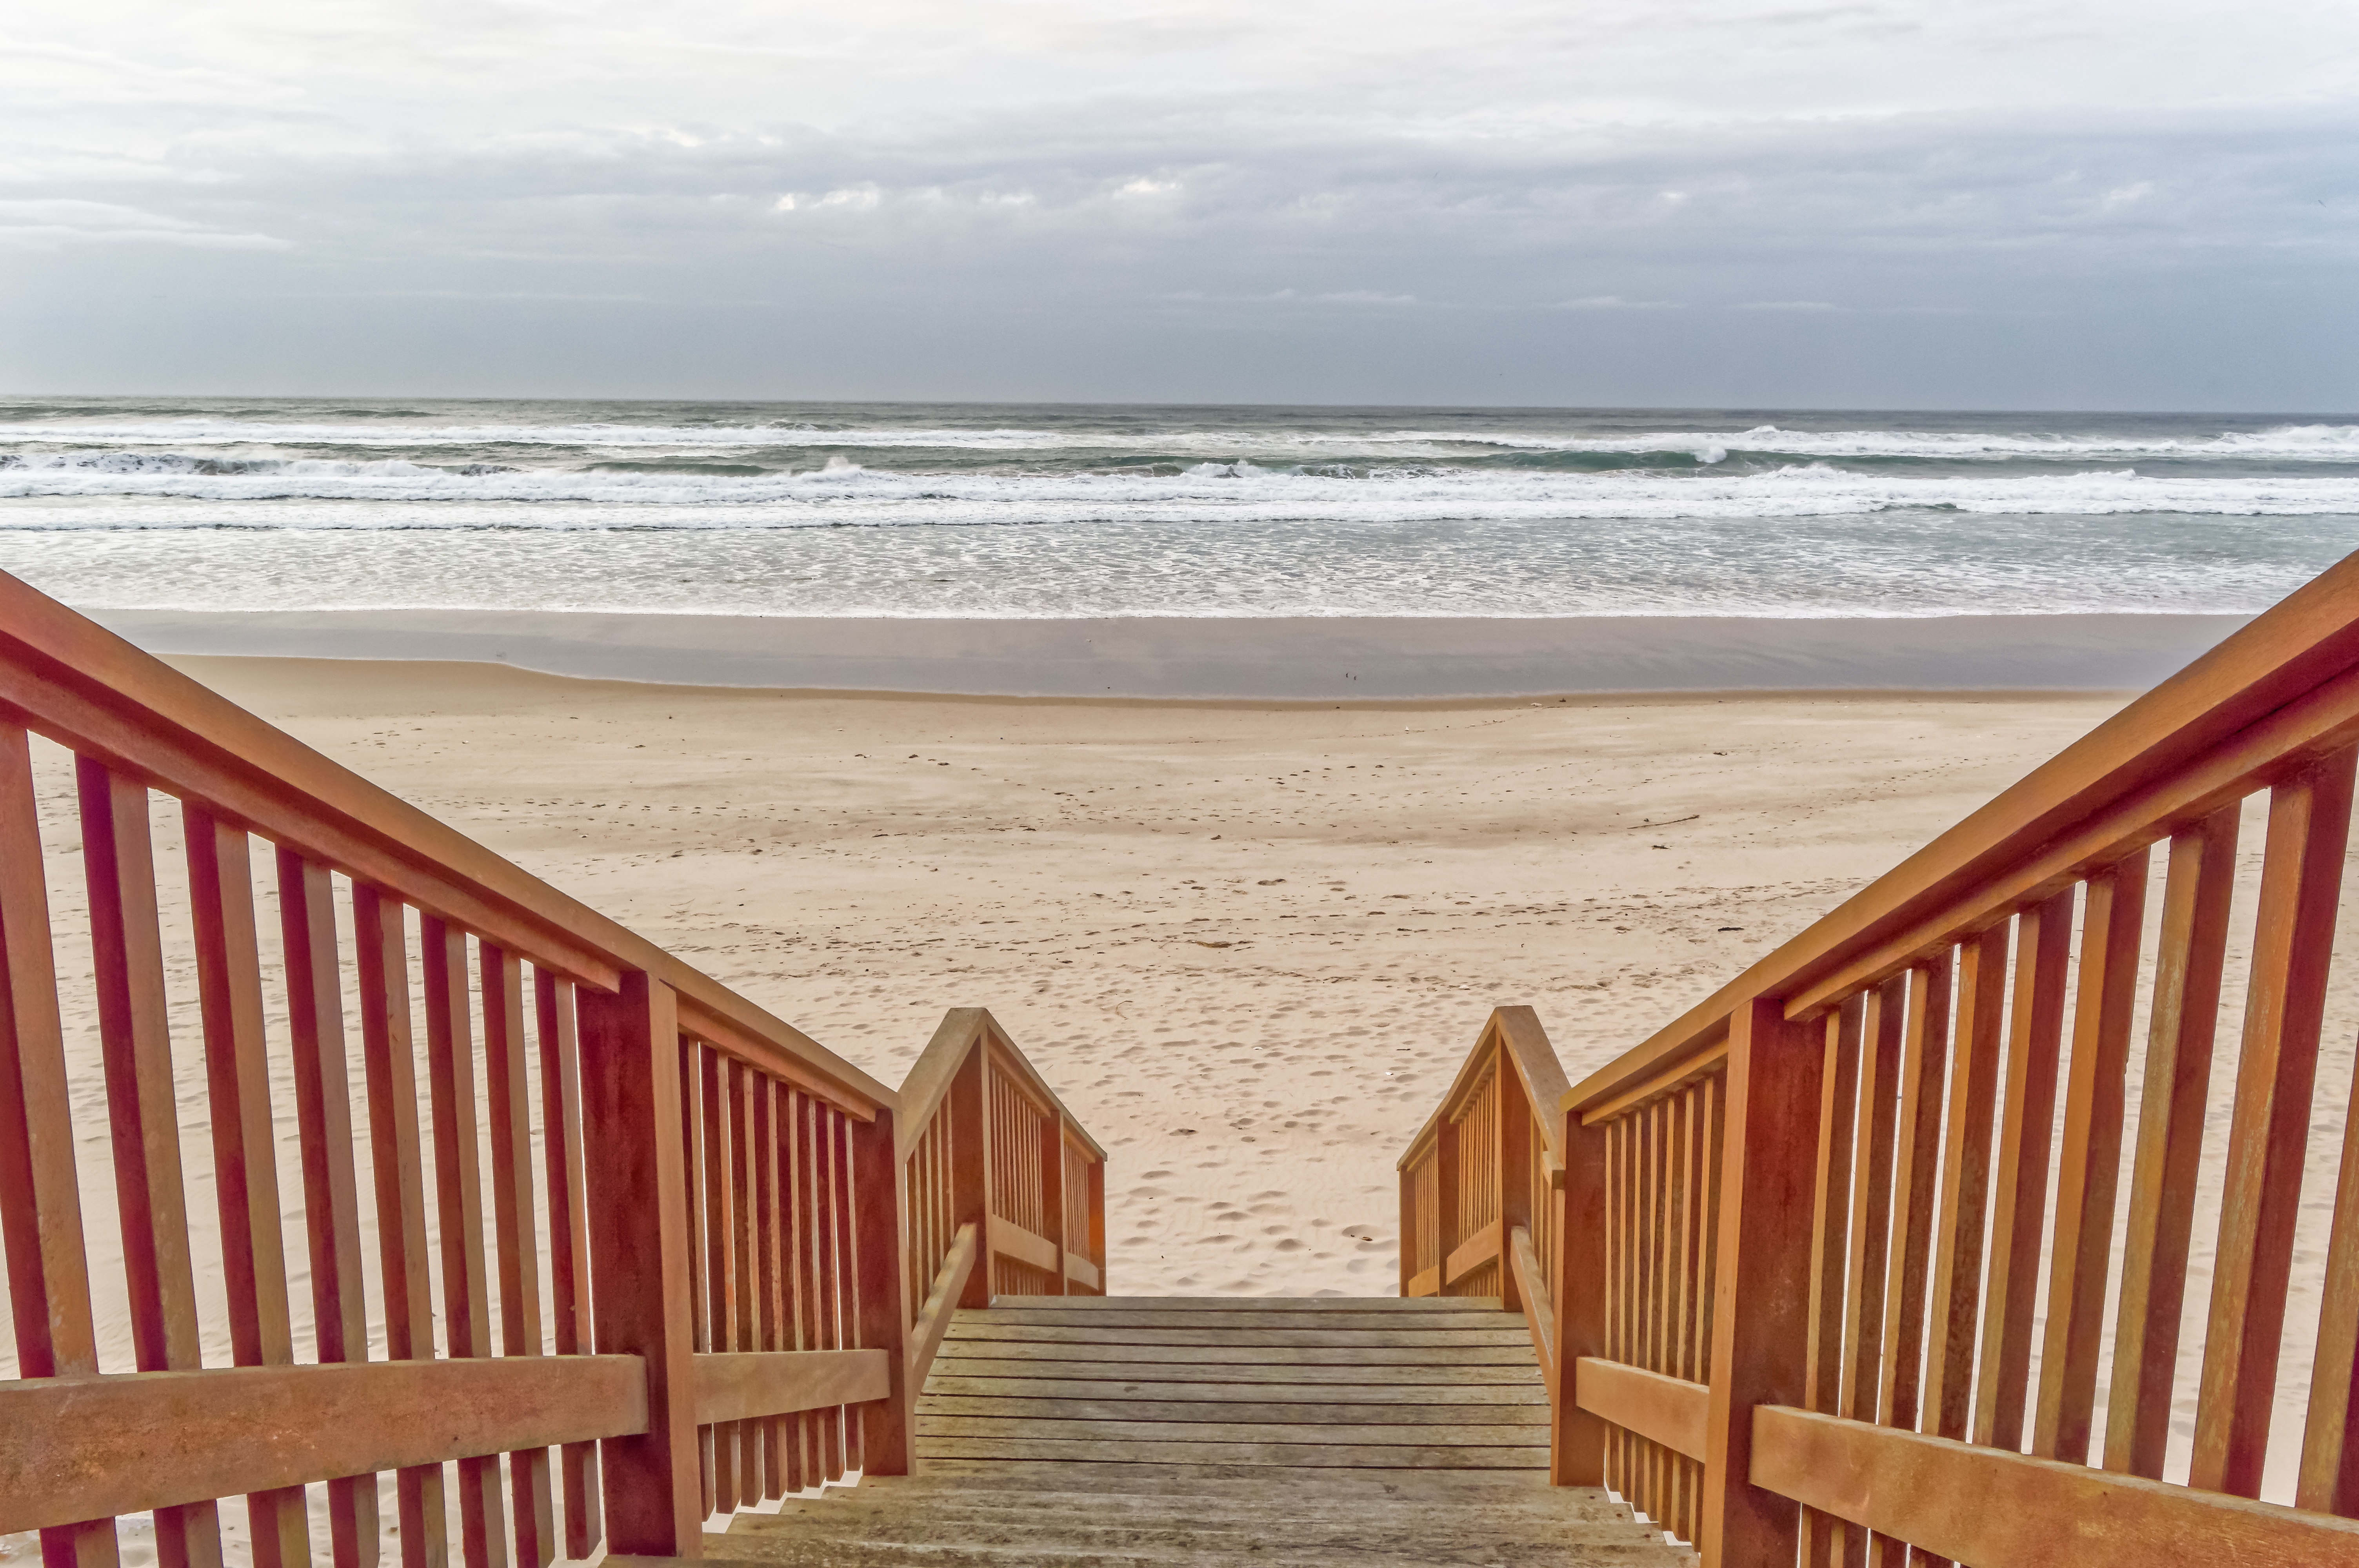
beach, sea, coast, sand, ocean, boardwalk, wood, walkway, vacation